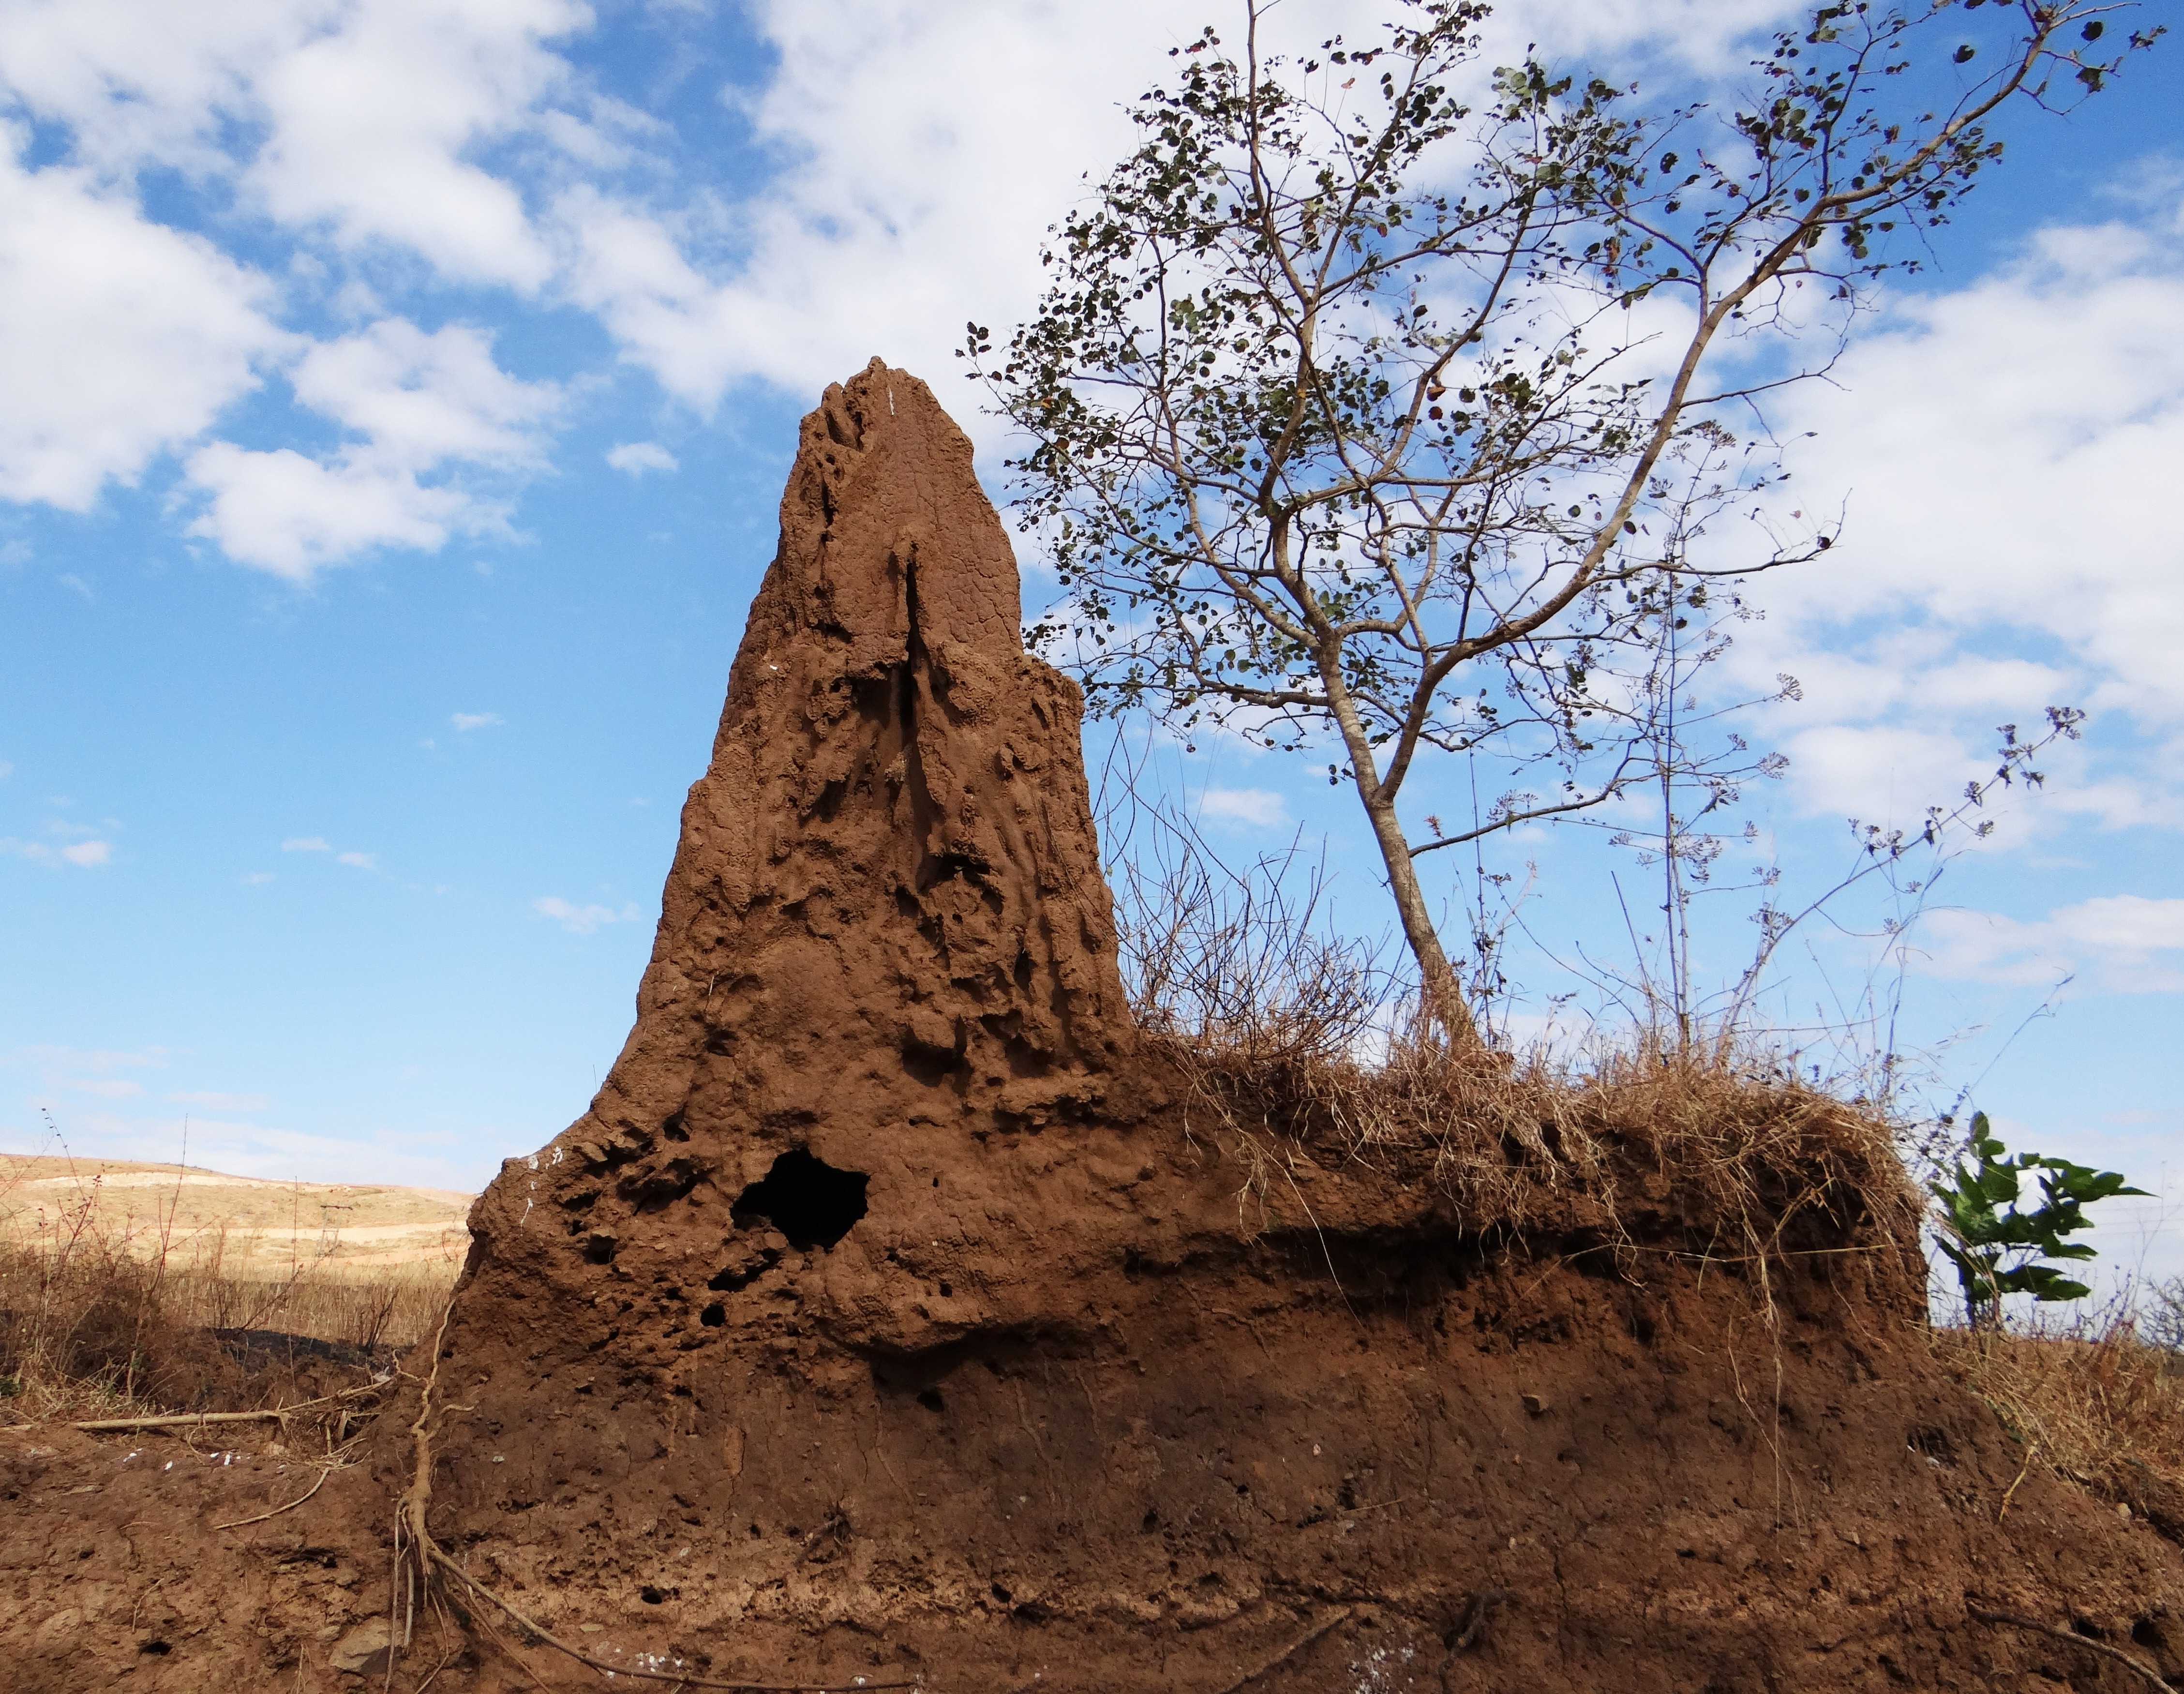
nature, sand, rock, insect, soil, dharwad, material, invertebrate, geology, india, termites, termite hill, mound building termites, termite mound, termitarium, termites nest